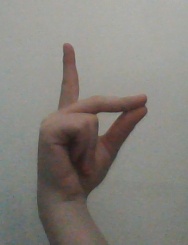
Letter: ta